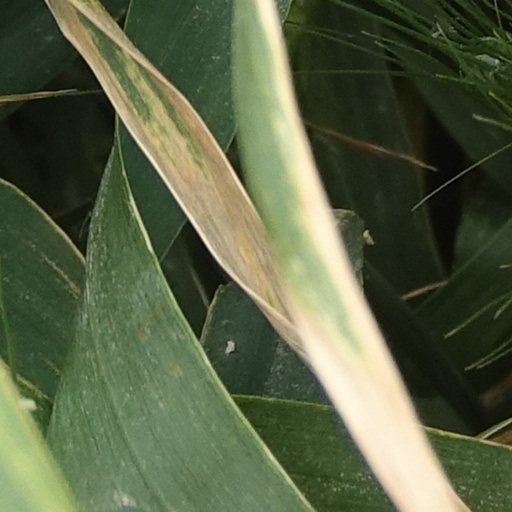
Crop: wheat